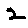
Label: 2